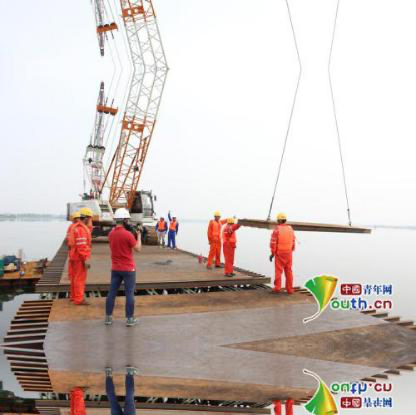
Objects in the image:
label: helmet
label: helmet
label: helmet
label: helmet
label: helmet